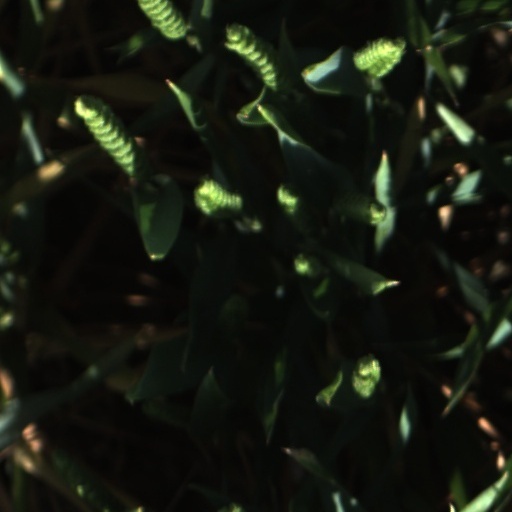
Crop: wheat